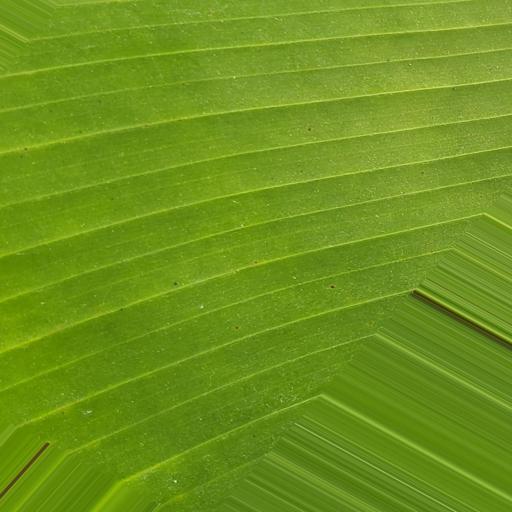
Label: banana_healthy_leaf